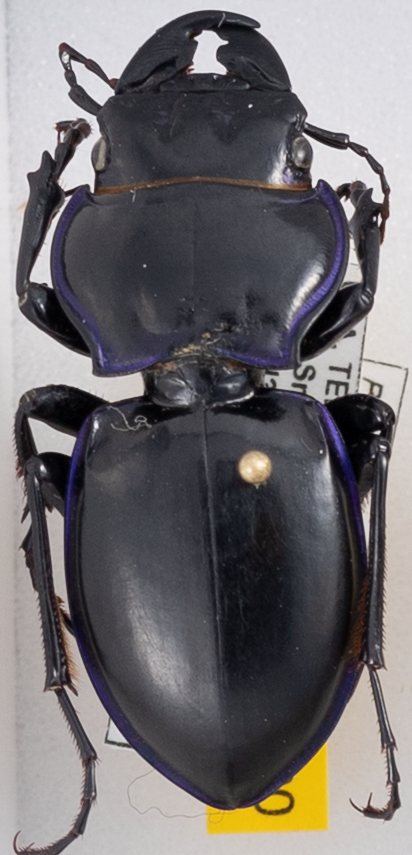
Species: Pasimachus punctulatus
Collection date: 2022-05-24
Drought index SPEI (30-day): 0.302
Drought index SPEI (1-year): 0.662
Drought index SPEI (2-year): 1.34